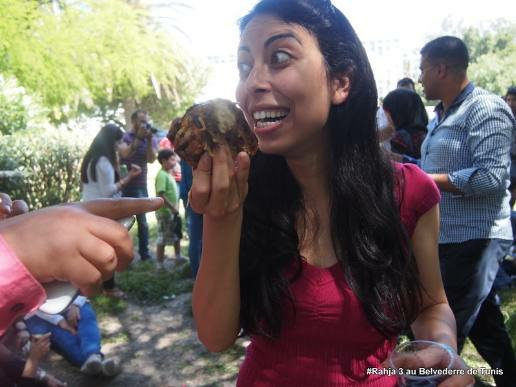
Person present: Yes